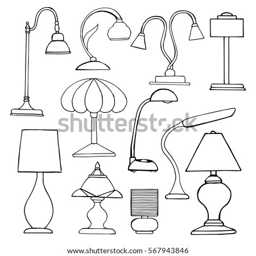
set lamps isolated on white background .